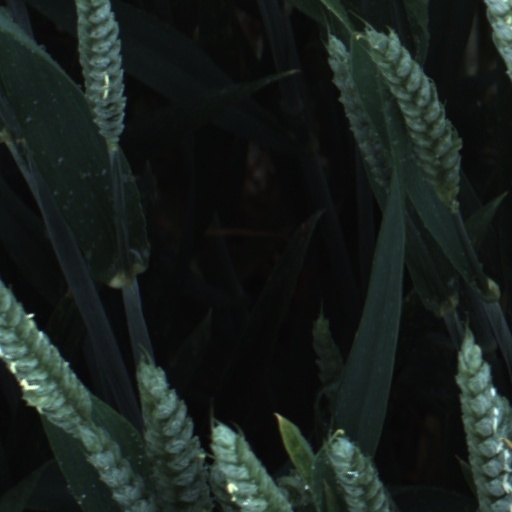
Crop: wheat